Cliff Dwellers (painting)

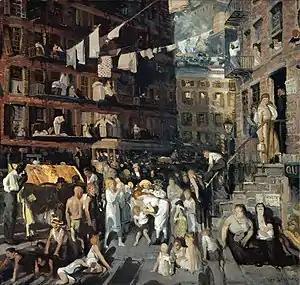
"Cliff Dwellers" (1913), oil on canvas by George Bellows

Cliff Dwellers (1913) is an oil-on-canvas painting by George Bellows that depicts a colorful crowd on New York City's Lower East Side, on what appears to be a hot summer day. Its dimensions are , and it is in the collection of the Los Angeles County Museum of Art, which acquired it in 1916.